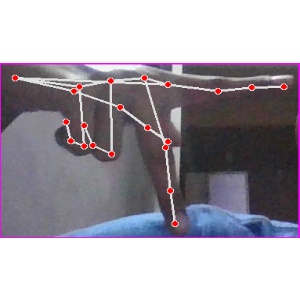
अक्षर: प